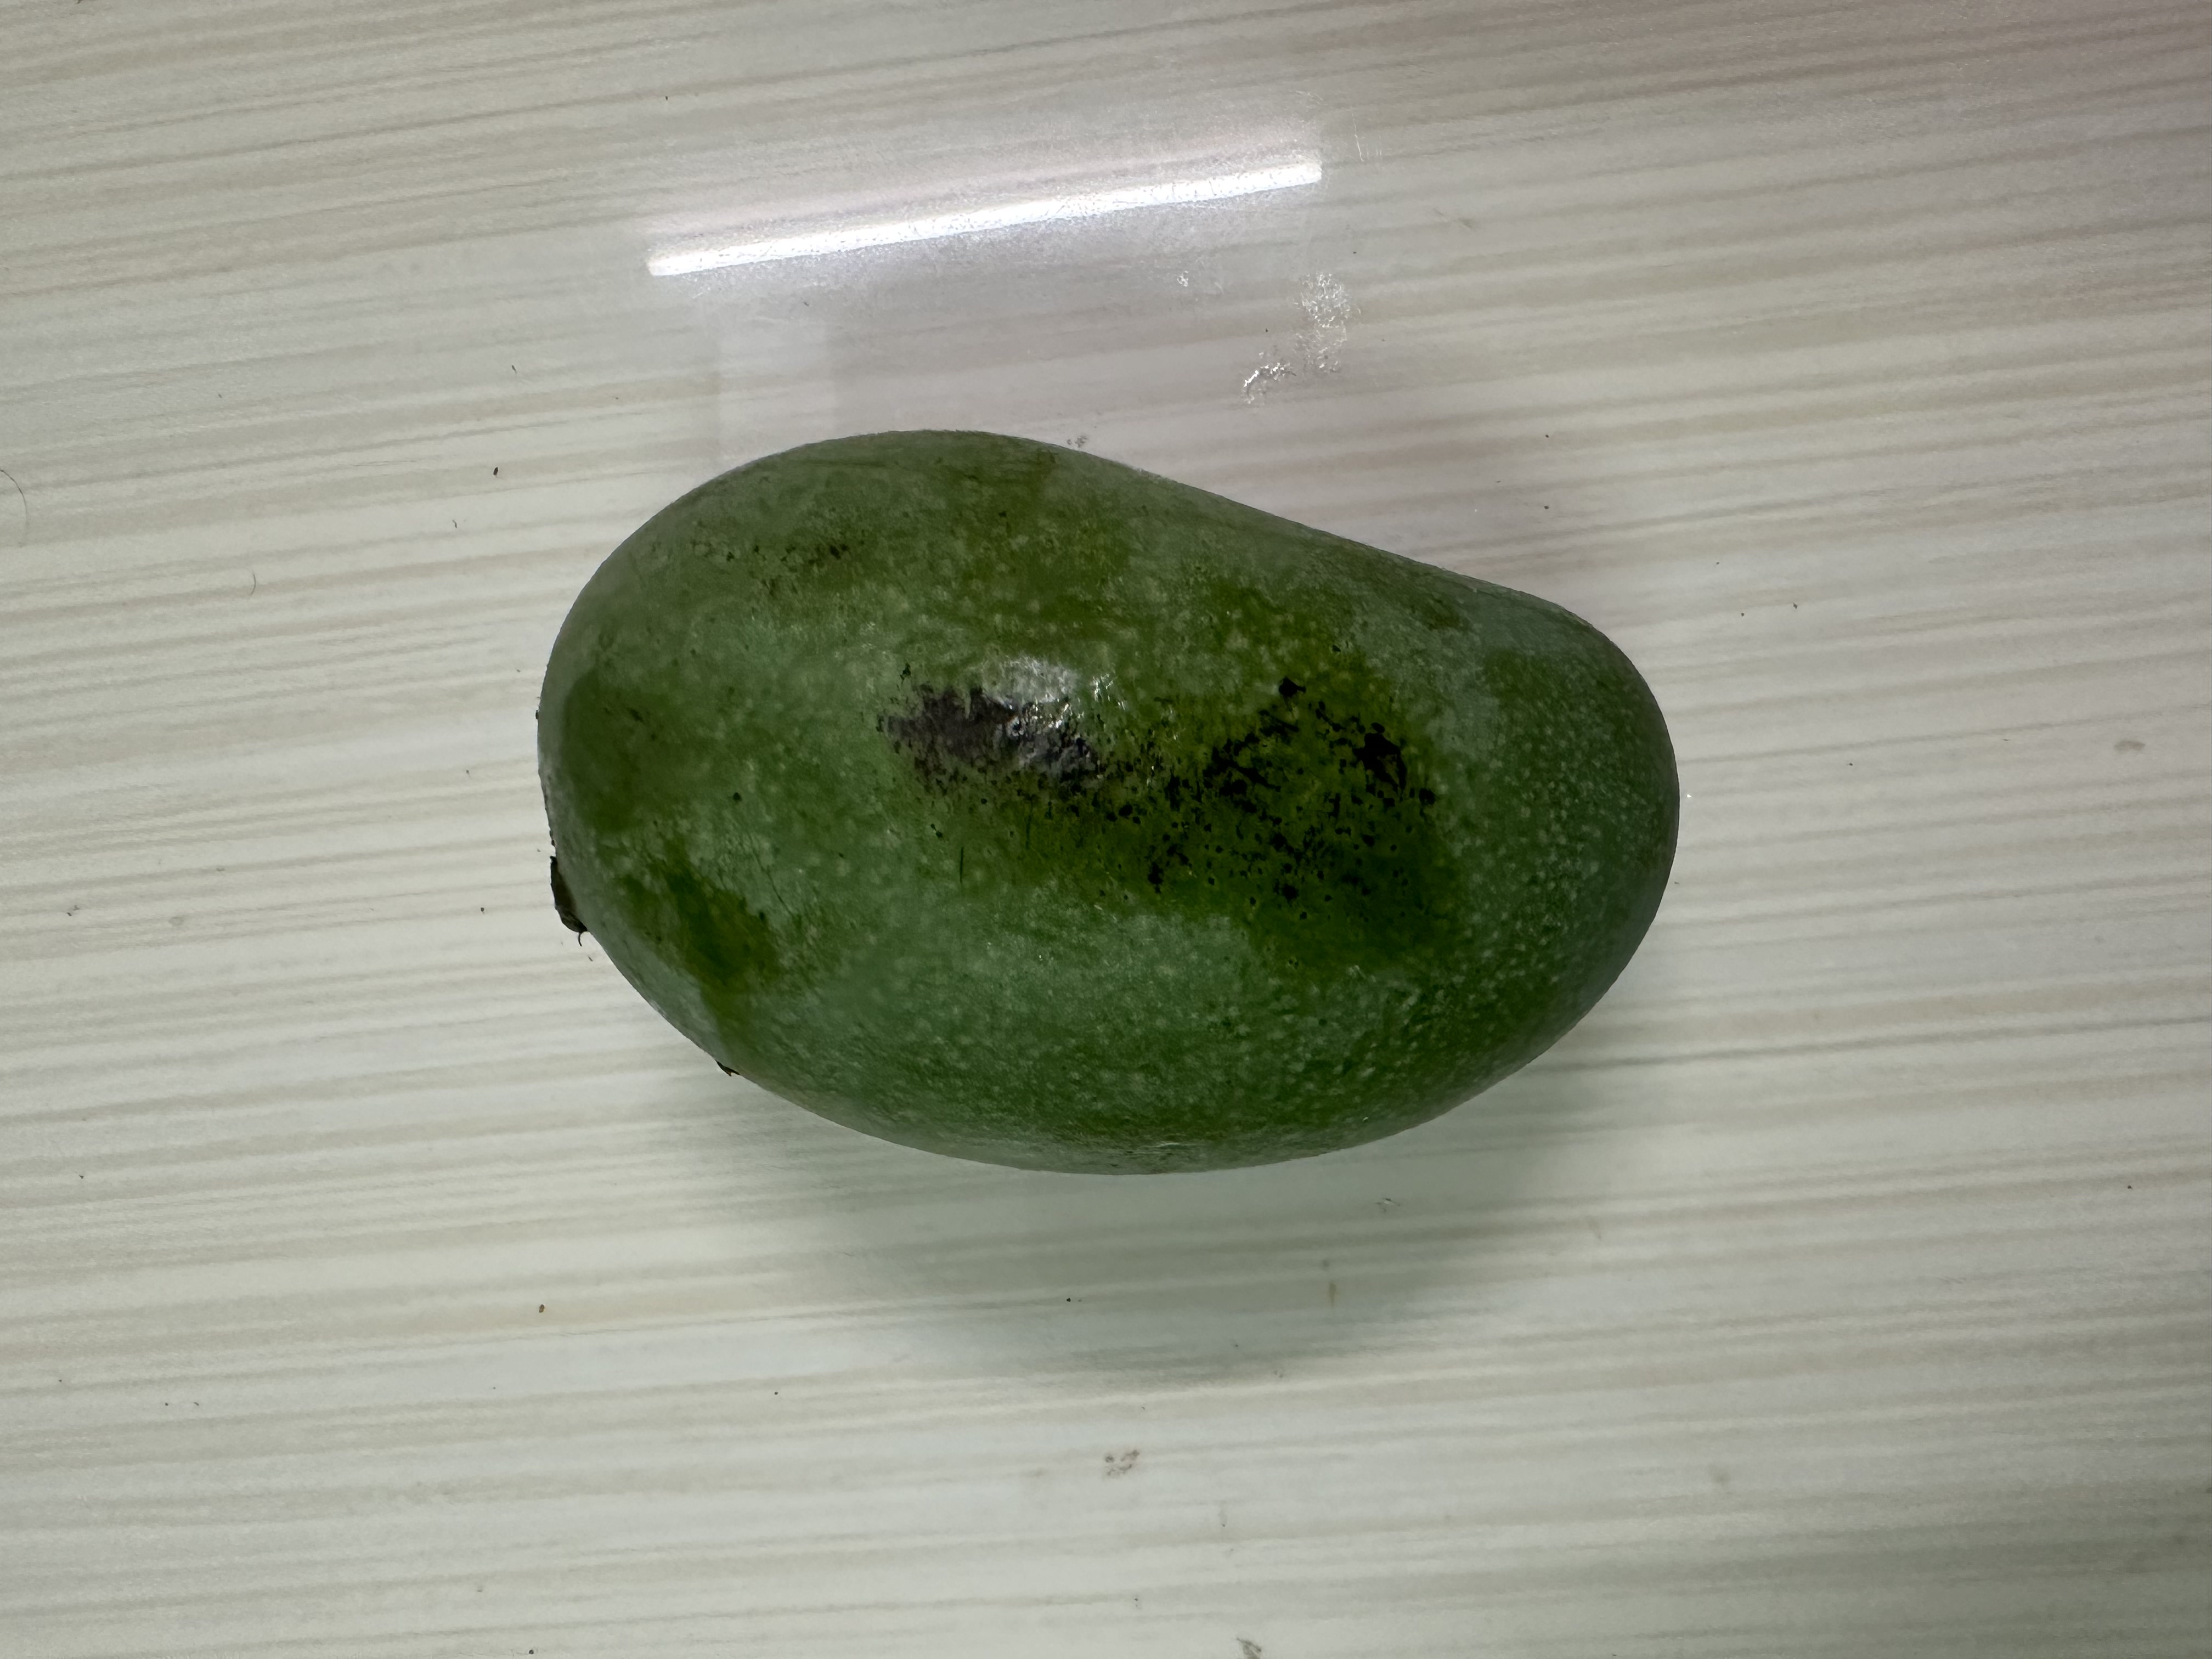
Mango variety: Amrapali